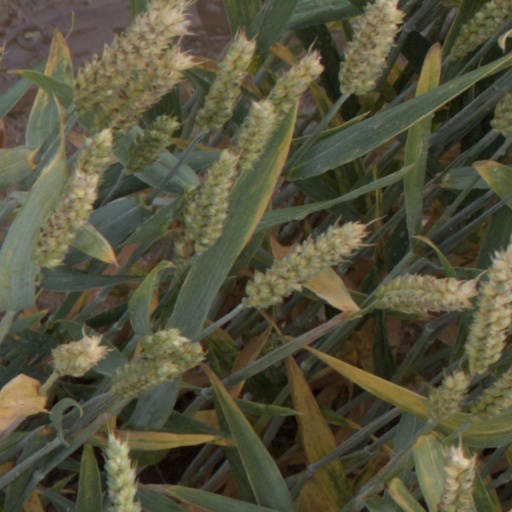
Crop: wheat